S-50 (Manhattan Project)

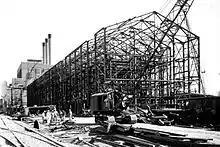
A mass of steel trusses

The S-1 Executive Committee superseded the Uranium Committee on 19 June 1942, dropping Gunn from its membership in the process. It considered Lewis' report, and passed on its recommendation to Vannevar Bush, the director of the Office of Scientific Research and Development (OSRD), of which the S-1 Executive Committee was a part. The relationship between the OSRD and the NRL was not good; Bowen criticised it for diverting funds from the NRL. Bush was mindful of a 17 March 1942 directive from the president, Franklin D. Roosevelt, albeit on his advice, that the navy was to be excluded from the Manhattan Project. He preferred to work with the more congenial Secretary of War, Henry Stimson, over whom he had more influence.